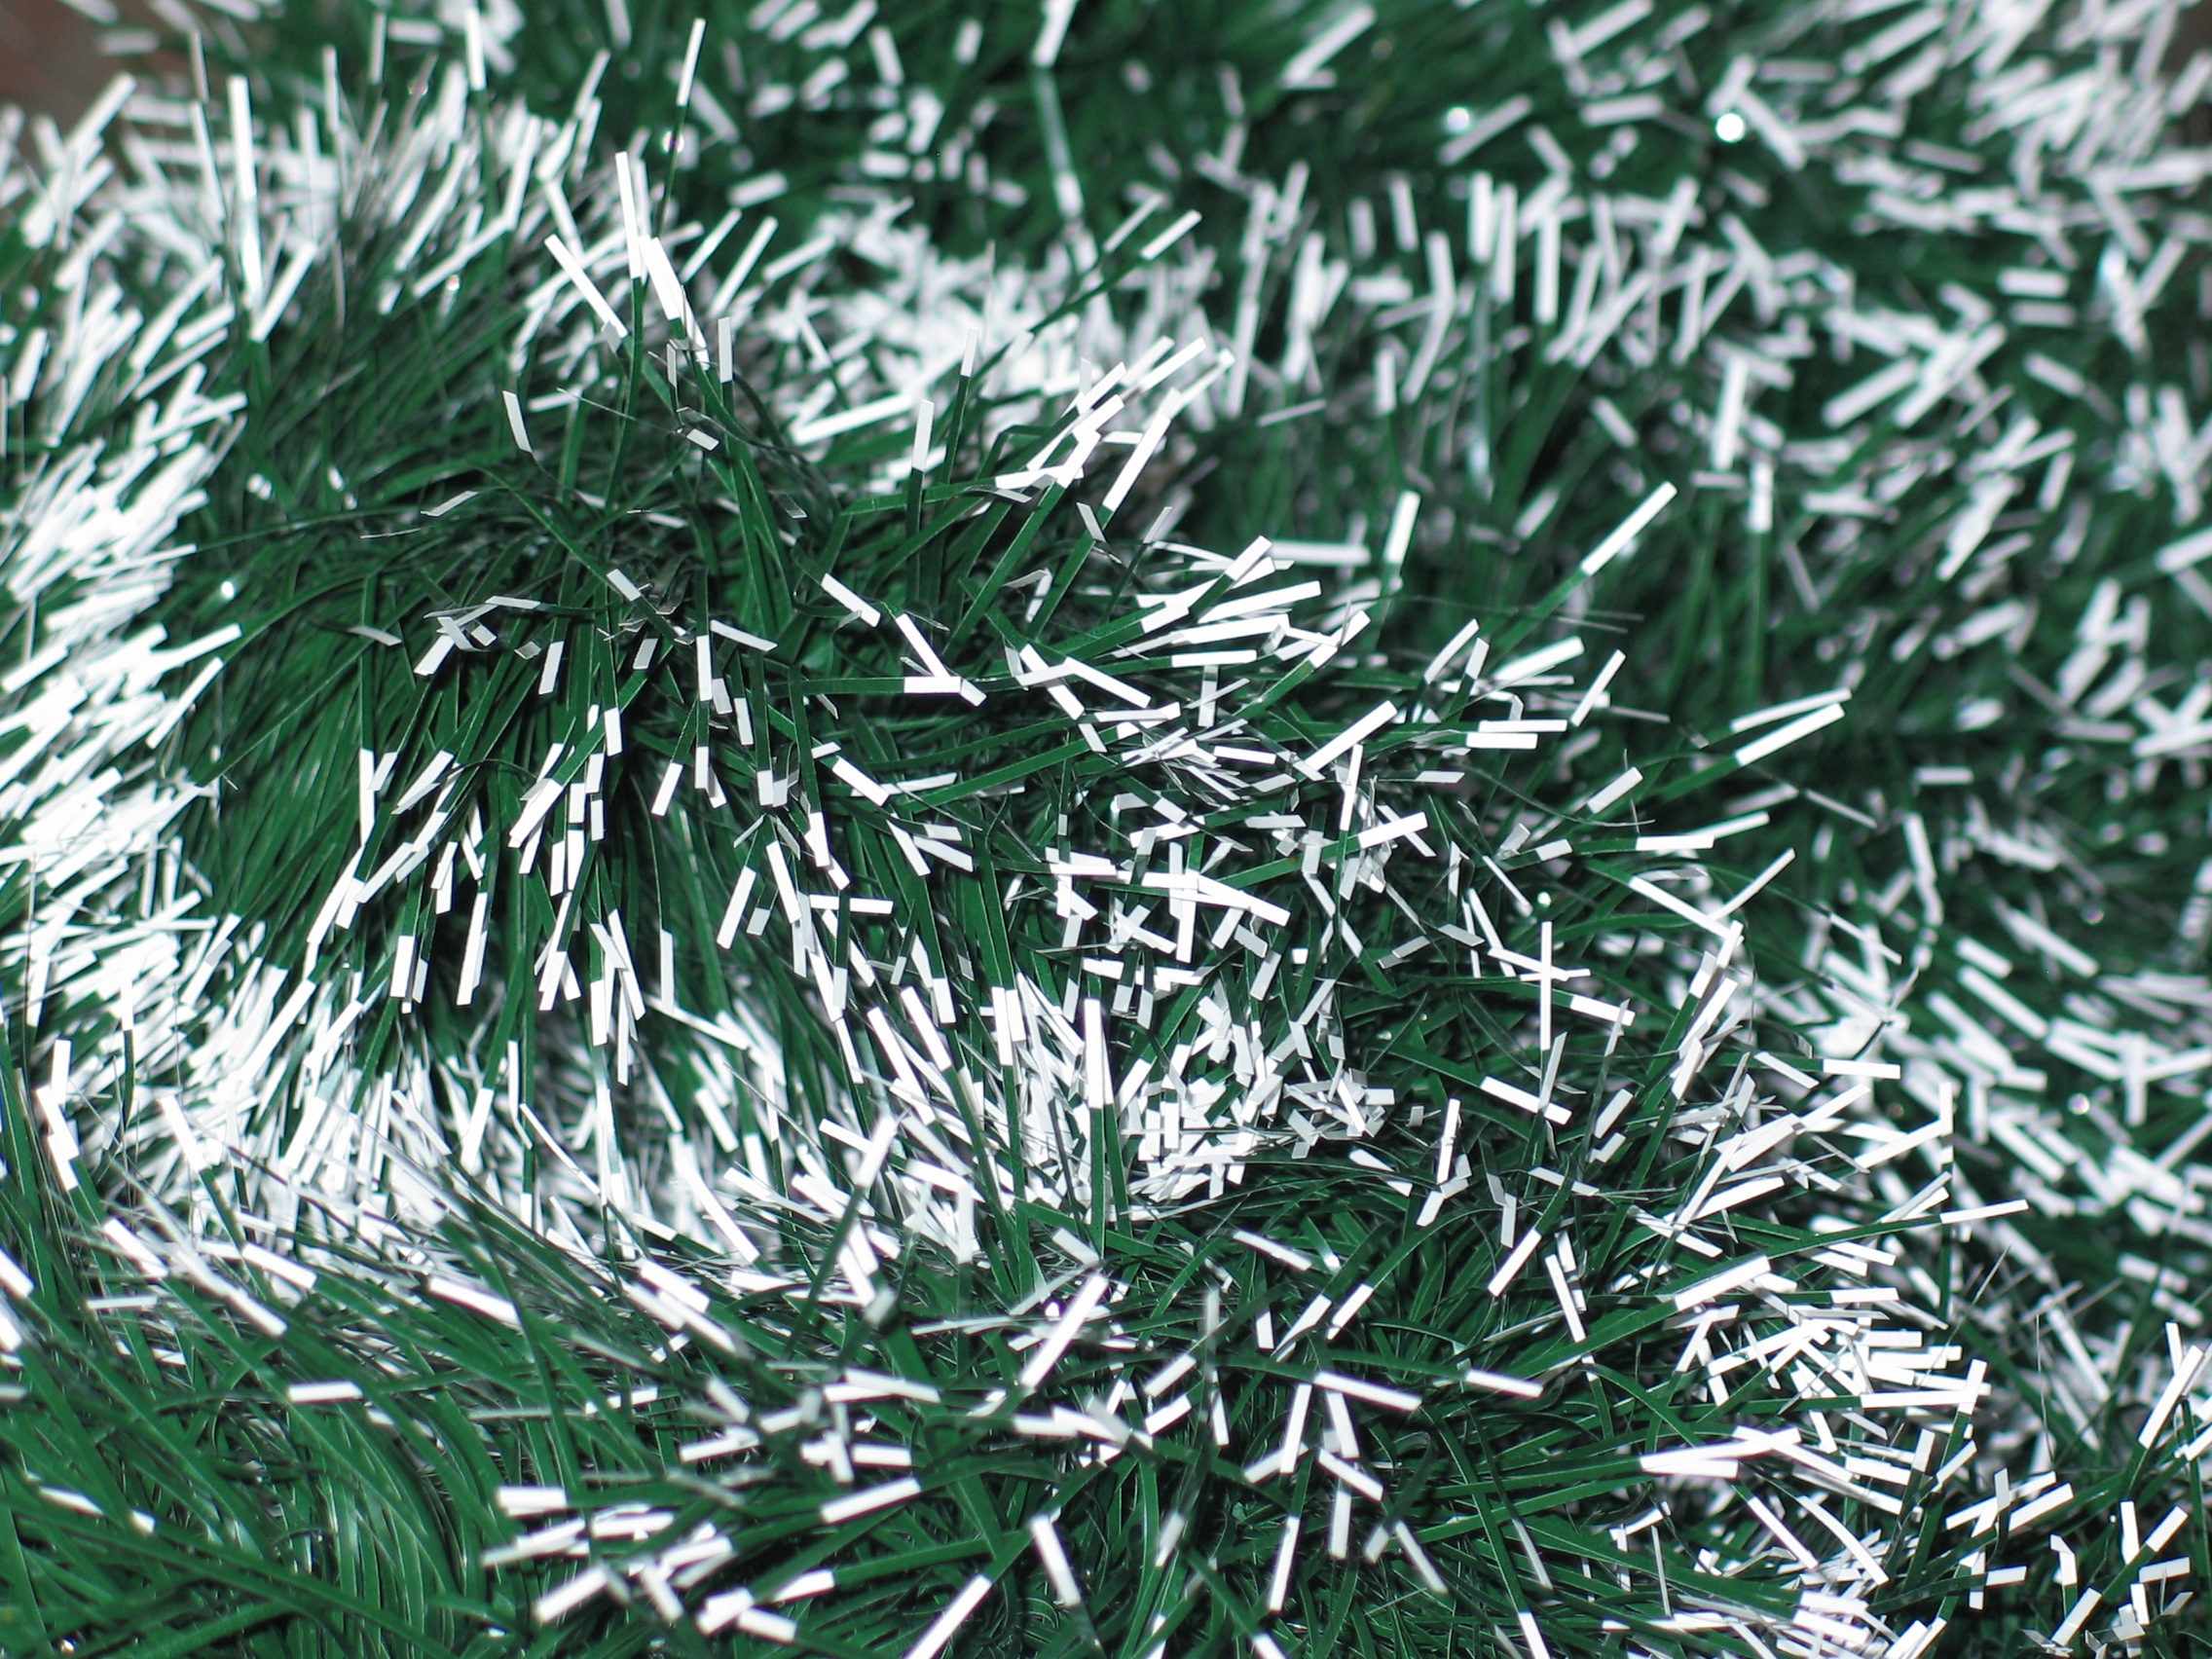
tree, grass, branch, cold, winter, plant, white, lawn, leaf, flower, window, frost, decoration, pattern, green, evergreen, snowy, botany, christmas, fir, flora, twig, deco, garland, conifer, christmas time, background, spruce, decorative, icy, needles, artificial, christmas market, winter dream, wintry, winter magic, ecosystem, hoarfrost, decorate, winter mood, beautify, snow magic, crystal formation, grass family, woody plant, land plant, christmas garland, fir garland